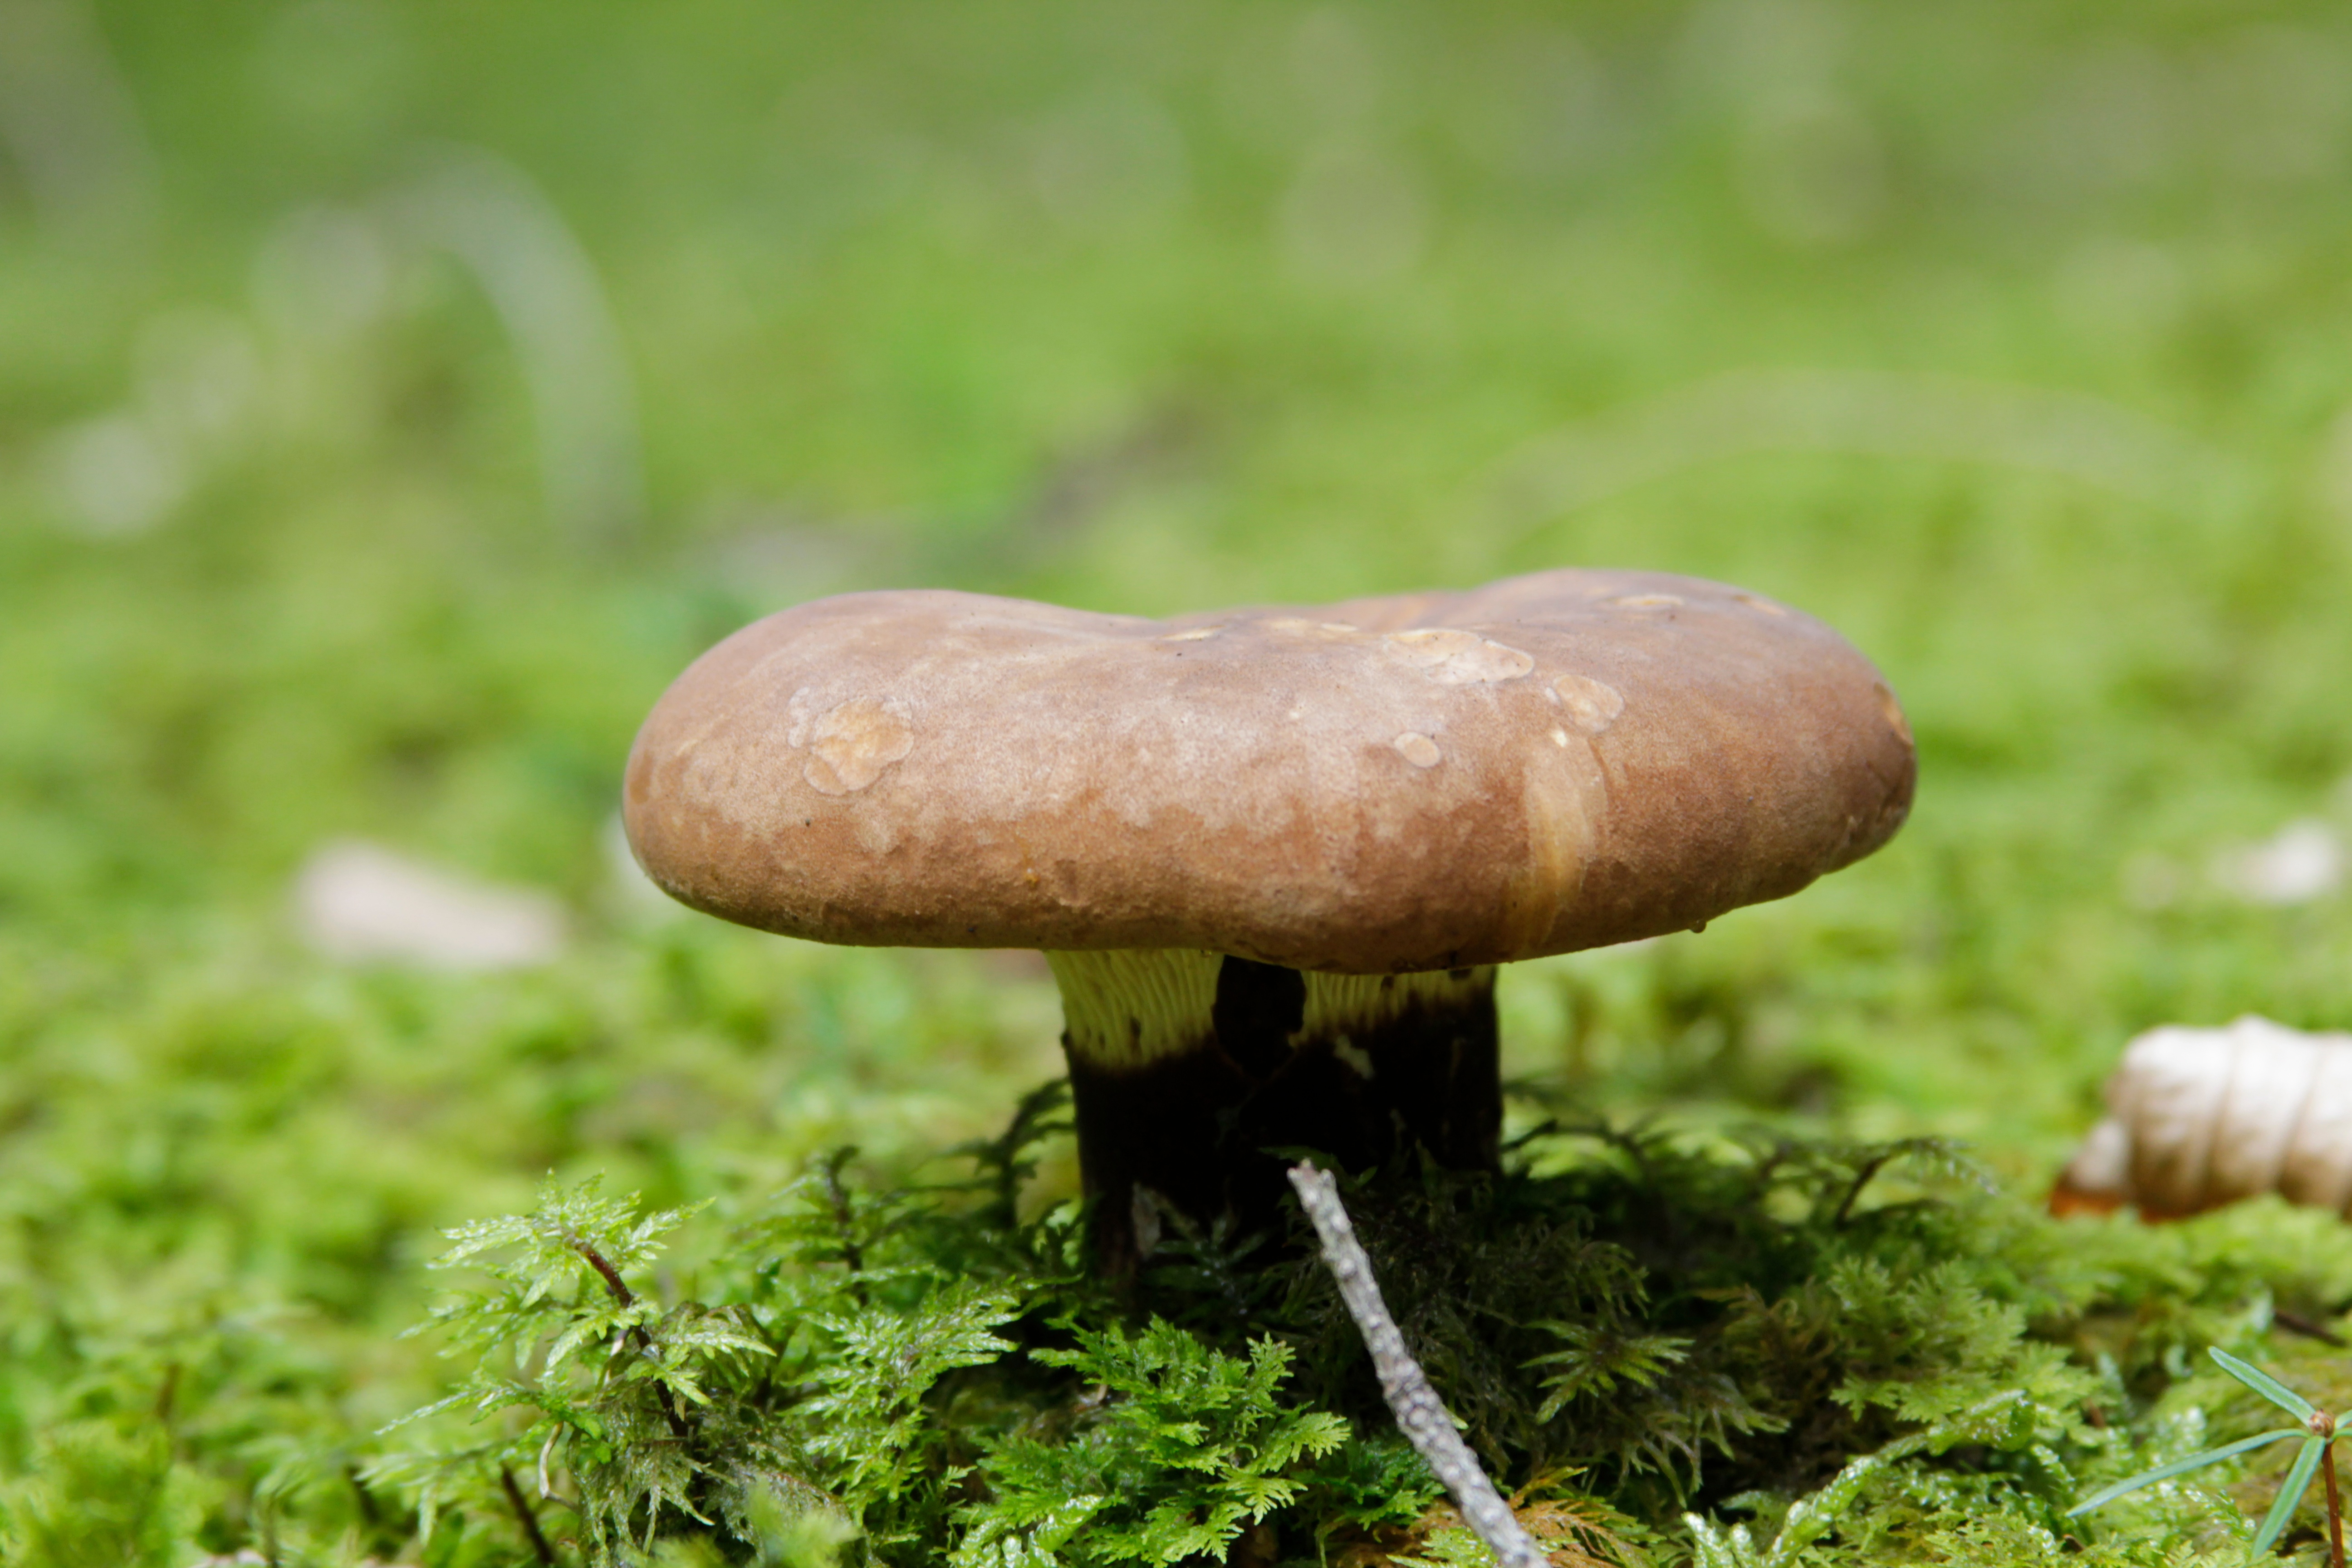
nature, soil, mushroom, fungus, woodland, agaric, bolete, agaricus, macro photography, matsutake, oyster mushroom, edible mushroom, medicinal mushroom, agaricomycetes, agaricaceae, champignon mushroom, penny bun, pleurotus eryngii